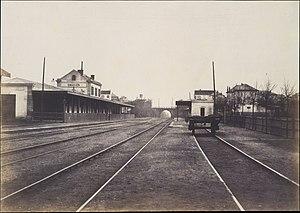
La gare d'Enghien-les-Bains est une gare ferroviaire française de la ligne de Saint-Denis à Dieppe, située dans la commune d'Enghien-les-Bains. Elle se situe à 11,4 km de la gare de Paris-Nord.